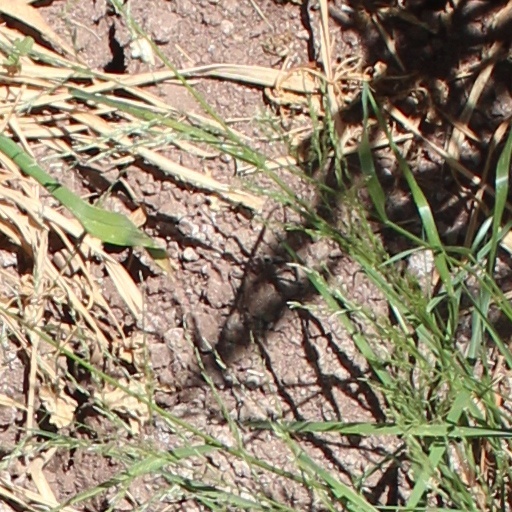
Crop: wheat